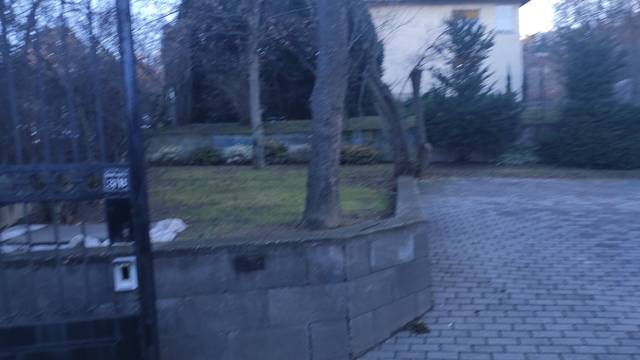
Region: Hungary
Coordinates: 47.489, 19.037